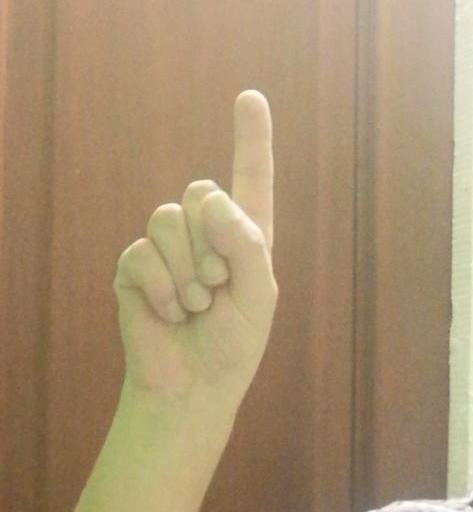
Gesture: one